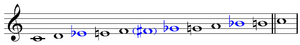
Blå toner
Blå toner (i blåt): ♭3, (♯4)/♭5, ♭7
"De såkaldte blå toner er de ""skæve"" toner i bluesskalaen. Blå Toner kan skabe en art ""kreativ forvirring"" om, hvilken toneart, der spilles i. Man kan typisk antyde de intervaller, som angiver dur eller mol eller netop kvarttoner, som ligger mellem de to tonearter.